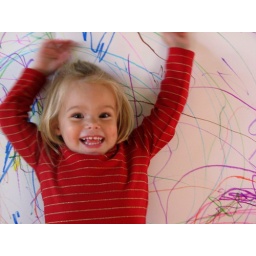
Photo background paper destroyed by crumpling becomes our permanent marker/sticker wall